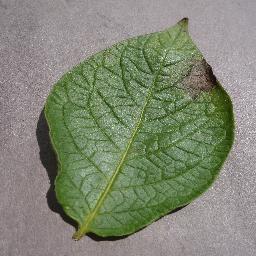
Label: Potato___Late_blight